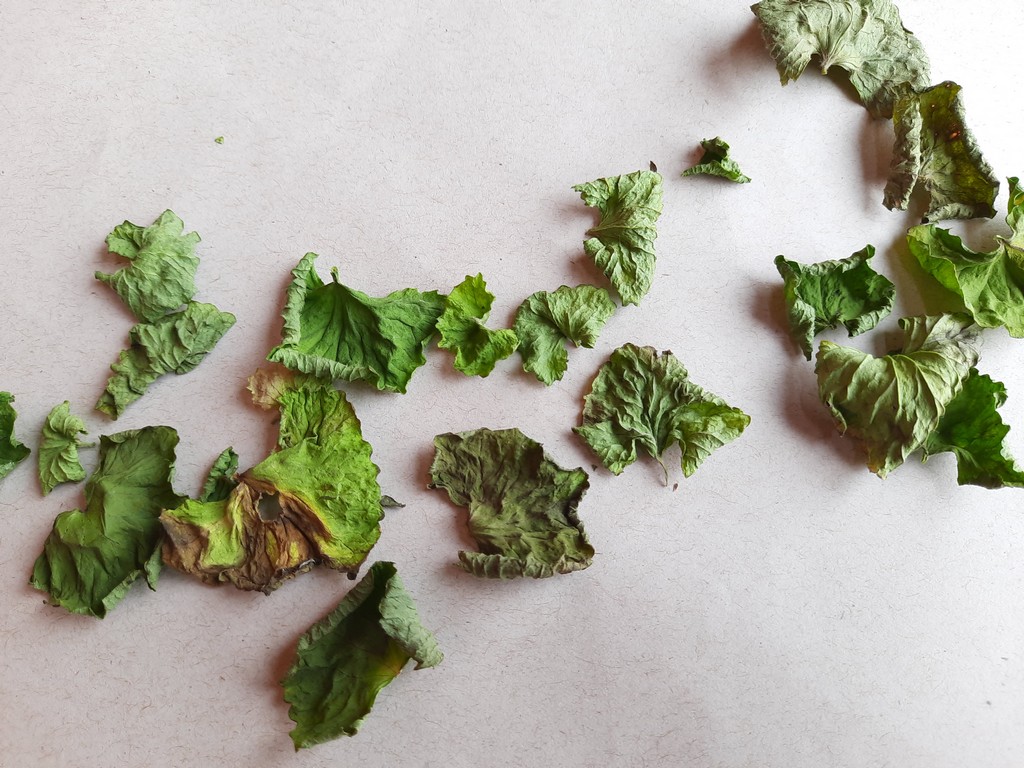
Label: Dried